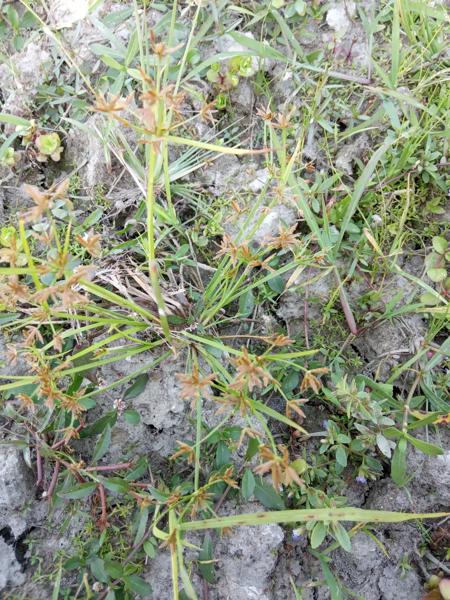
Weed species: Cyperus ochraceus